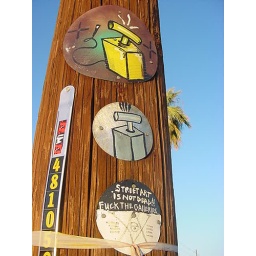
Almost missed this. I was standing by the pole and just happened to look up.